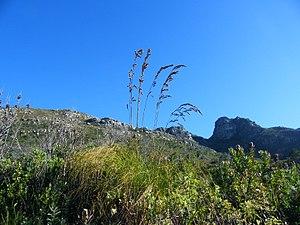
Tetraria est un genre de Cyperaceae exotiques comprenant quatre-vingt-six espèces.